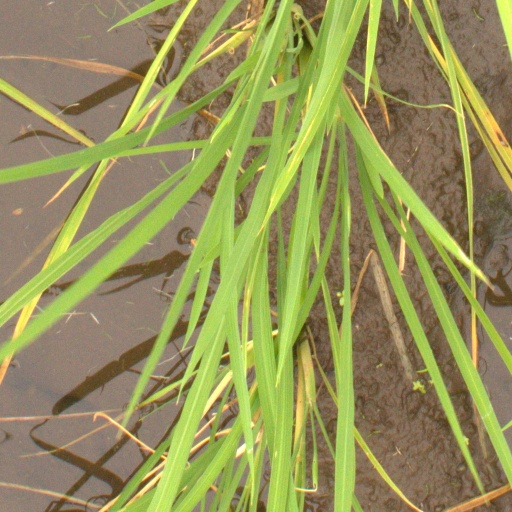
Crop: rice